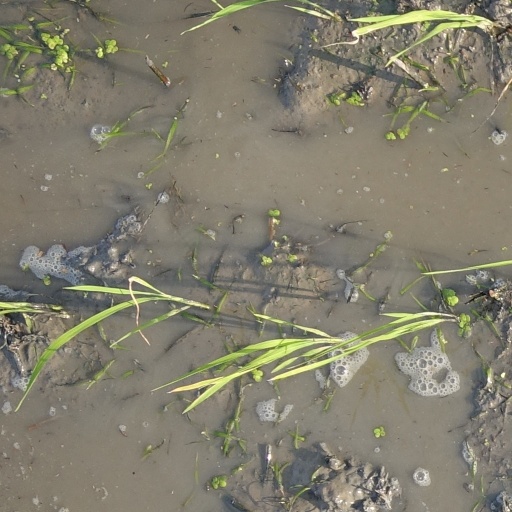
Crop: rice